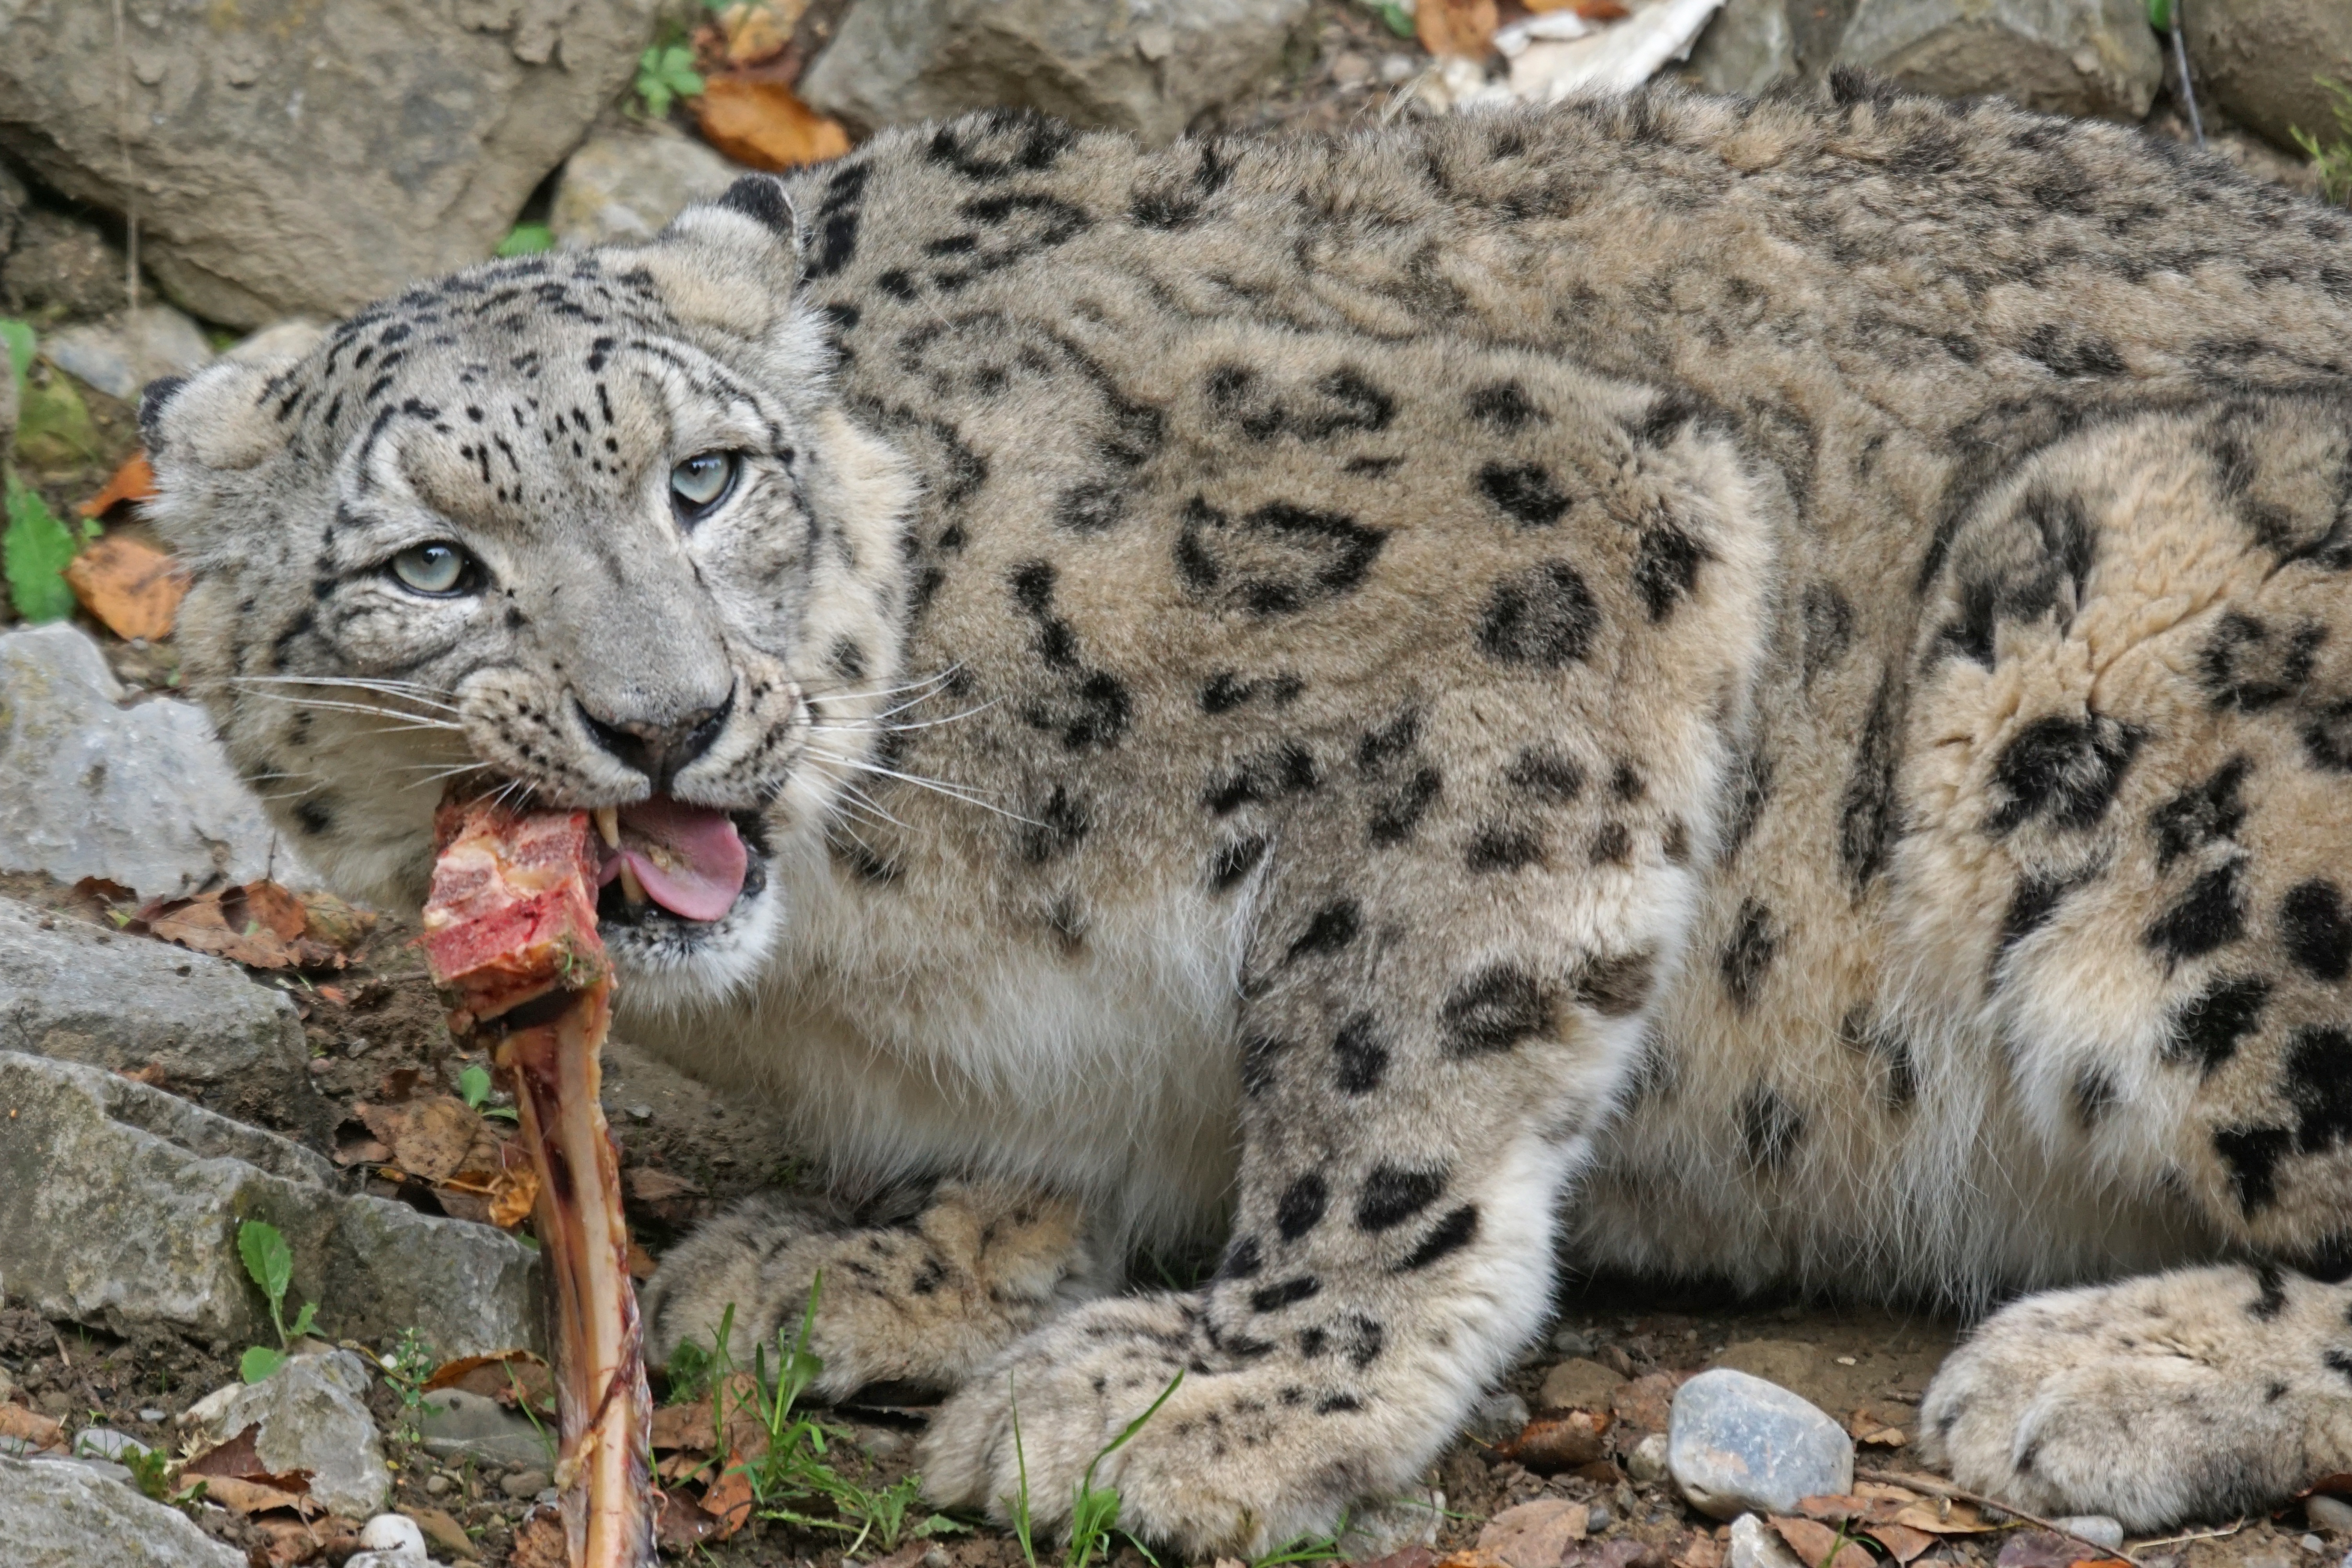
wildlife, zoo, food, mammal, predator, eat, fauna, leopard, big cat, vertebrate, animal world, noble, stains, animal portrait, snow leopard, irbis, panthera uncia, big cats, cat like mammal